Davis Submerged Escape Apparatus

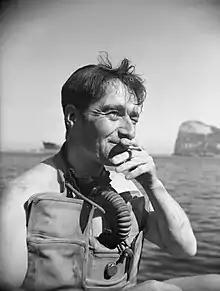
IWM photo of Lt. Lionel 'Buster' Crabb, RNVR, using the DSEA at Gibraltar in April 1944.

The DSEA rig chiefly addressed the problem of anoxia threatening a person ascending through water, by providing oxygen; and the associated risk of lung over-pressure injury as underwater pressure reduces with reducing depth, which it addressed by managing oxygen pressures. It also provided assistance with buoyancy, both in the ascent and after reaching the surface. The risk of decompression illness due to ascending too fast could be addressed by associated equipment; any other escape requirements, such as means of summoning help once the surface was reached, were not considered.